Hugh Bernard Price

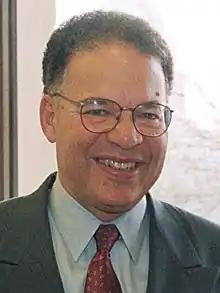
Price in 2001

Hugh Bernard Price (born 1941) is an American activist. He served as the President of the National Urban League from 1994 to 2003.